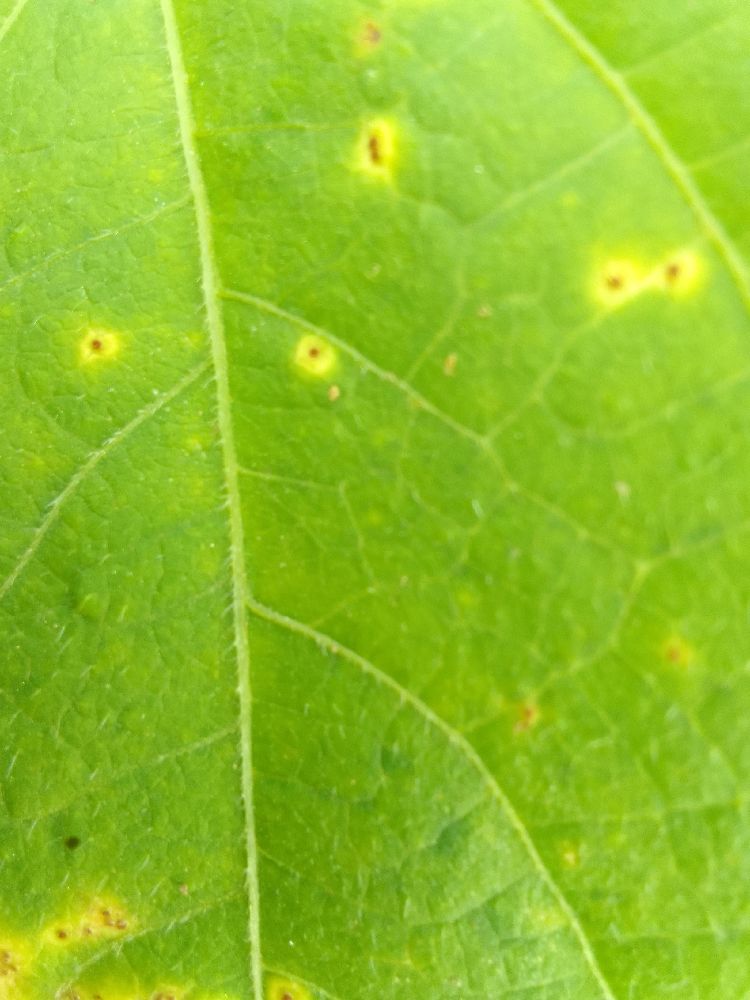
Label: rust